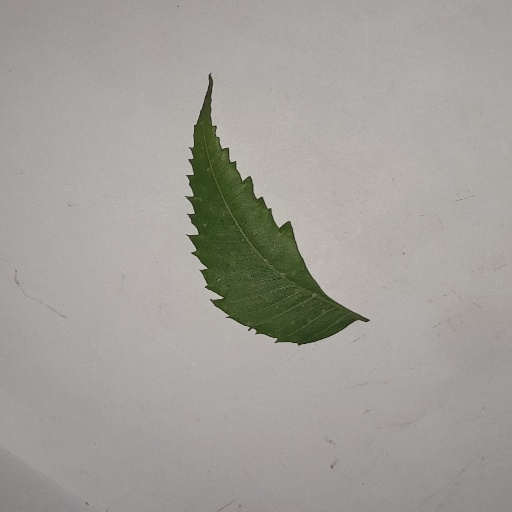
Species: Neem
Leaf condition: Healthy Leaf